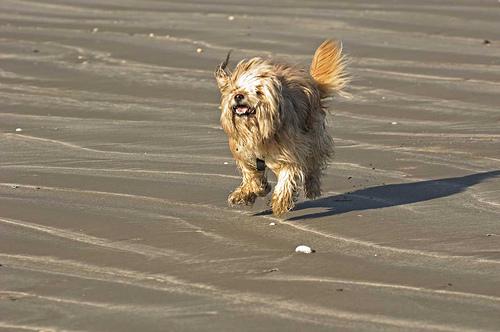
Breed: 203-n000021-Tibetan_terrier